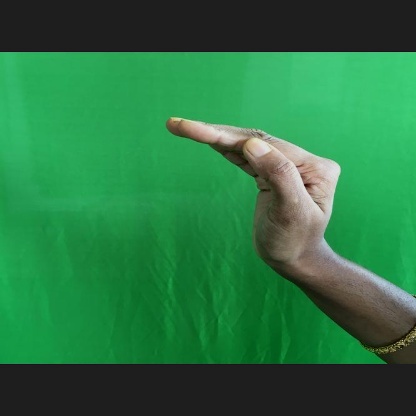
Mudra: Sarpasirsha